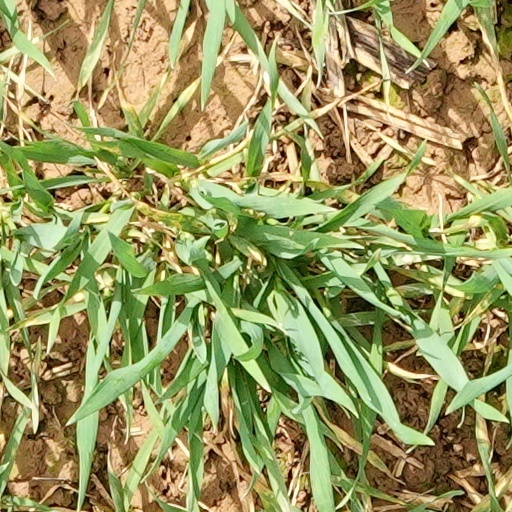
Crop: wheat